Ebola virus epidemic in Sierra Leone

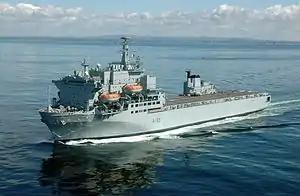
The Royal Navy's "Argus"

In late October 2014, the United Kingdom sent one of their hospital ships, the Royal Navy's "Argus", to help Sierra Leone. By late October Sierra Leone was experiencing more than twenty deaths a day from Ebola. In October 2014, officials reported that very few pregnant women were surviving Ebola disease. In previous outbreaks pregnant women were noted to have a higher rate of death with Ebola.